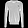
Label: Pullover